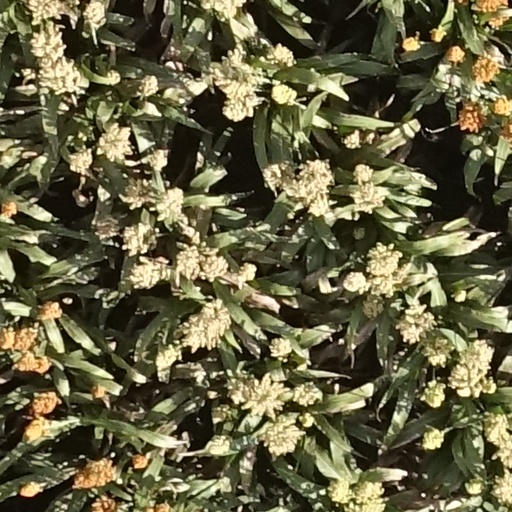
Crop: sorghum